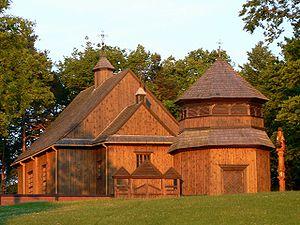
Le parc national d'Aukštaitija se situe au nord-est de la Lituanie à une centaine de kilomètres au nord de Vilnius. Établi en 1974 il est le plus vieux des 5 parcs nationaux lituaniens. À l'origine nommé Parc national de la RSS de Lituanie, il a été rebaptisé en 1991 lorsque les 4 autres parcs ont été créés. Le nom du parc fait référence à la région ethnographique de Lituanie dans laquelle il se situe : Haute Lituanie.